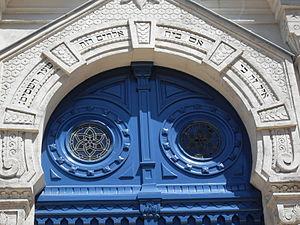
Synagogue de Reims, style néo-mauresque, inaugurée en 1879, œuvre de l’architecte Ernest Brunette - Au-dessus du portail est inscrit en hébreu le verset biblique Genèse 28:17
La Synagogue de Reims se situe au 49 rue Clovis à Reims dans la Marne